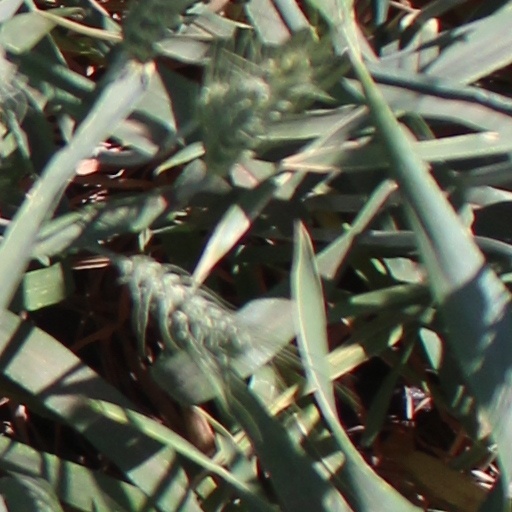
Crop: wheat